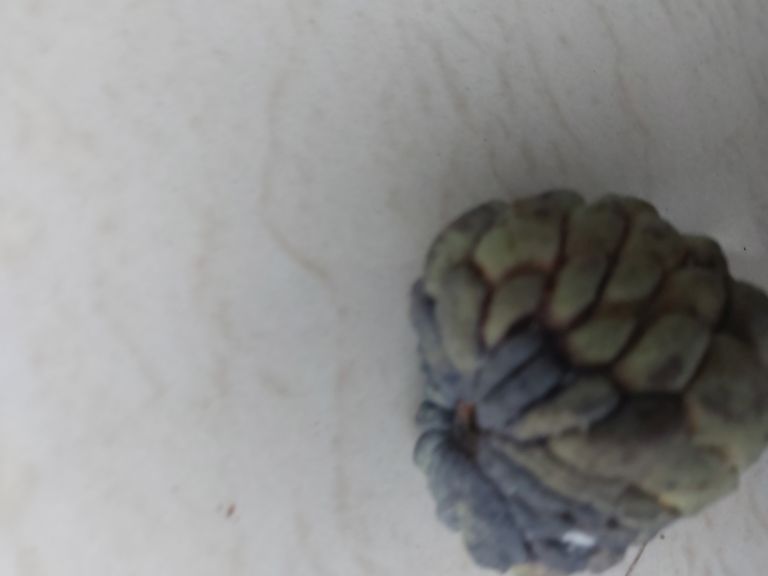
Disease label: Blank Canker